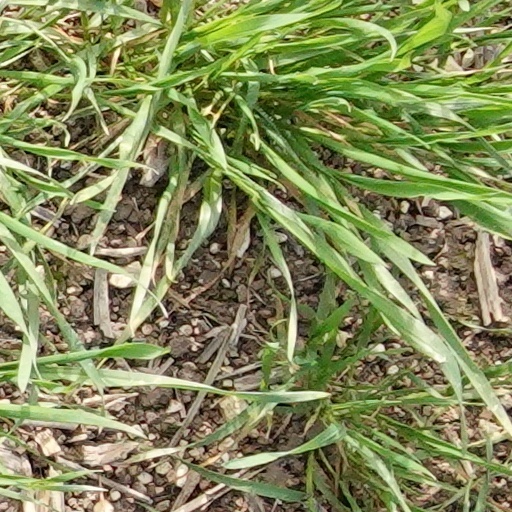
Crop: wheat